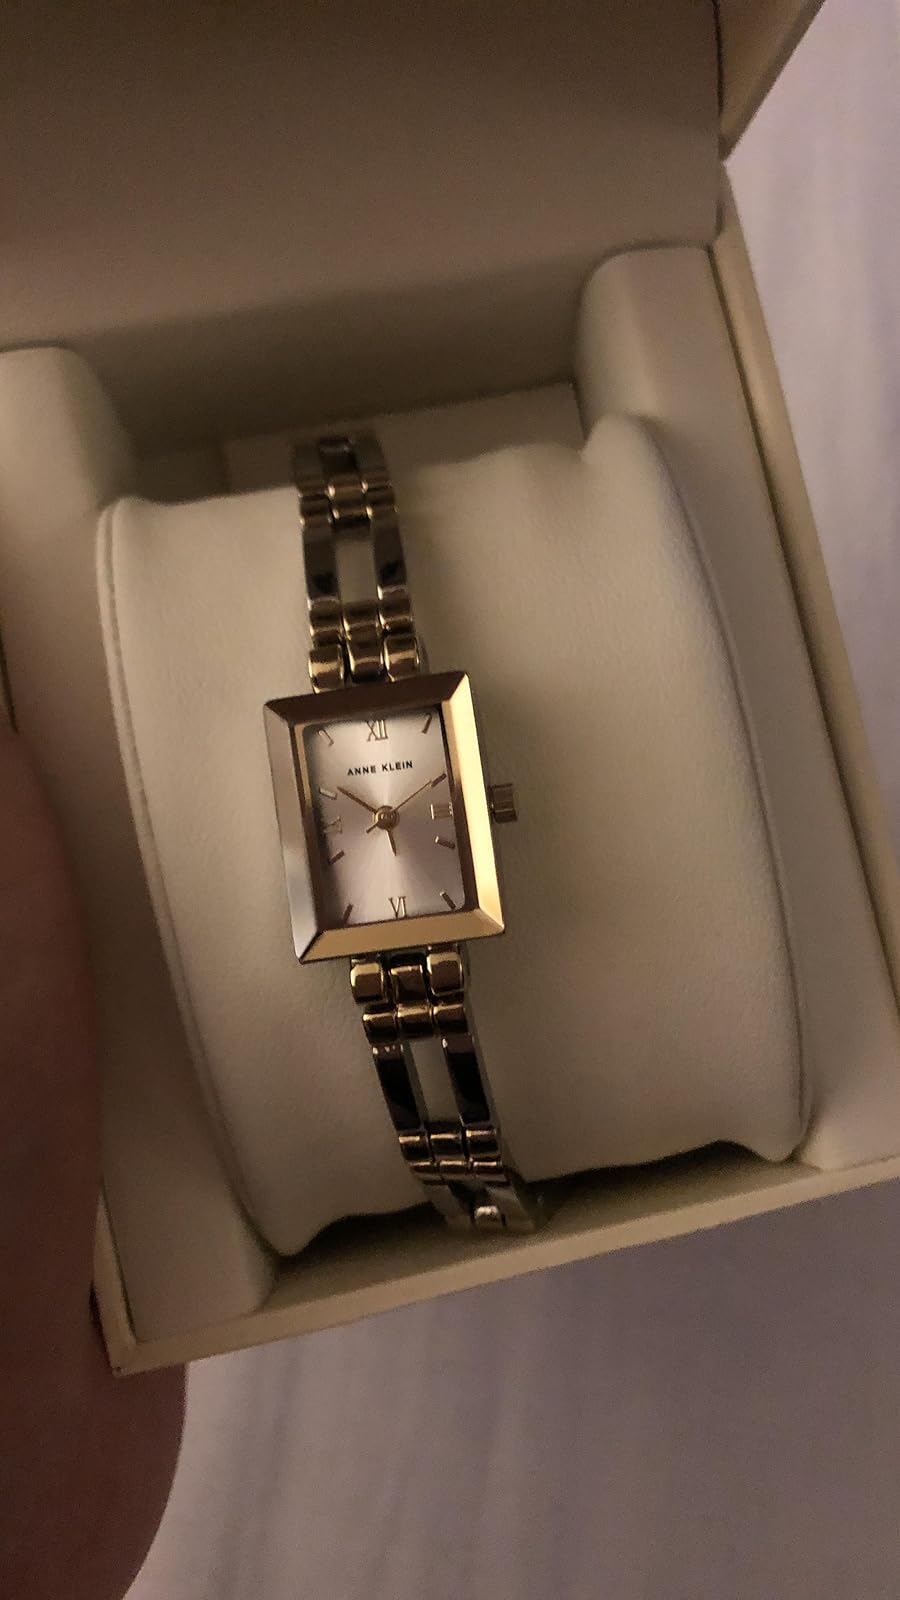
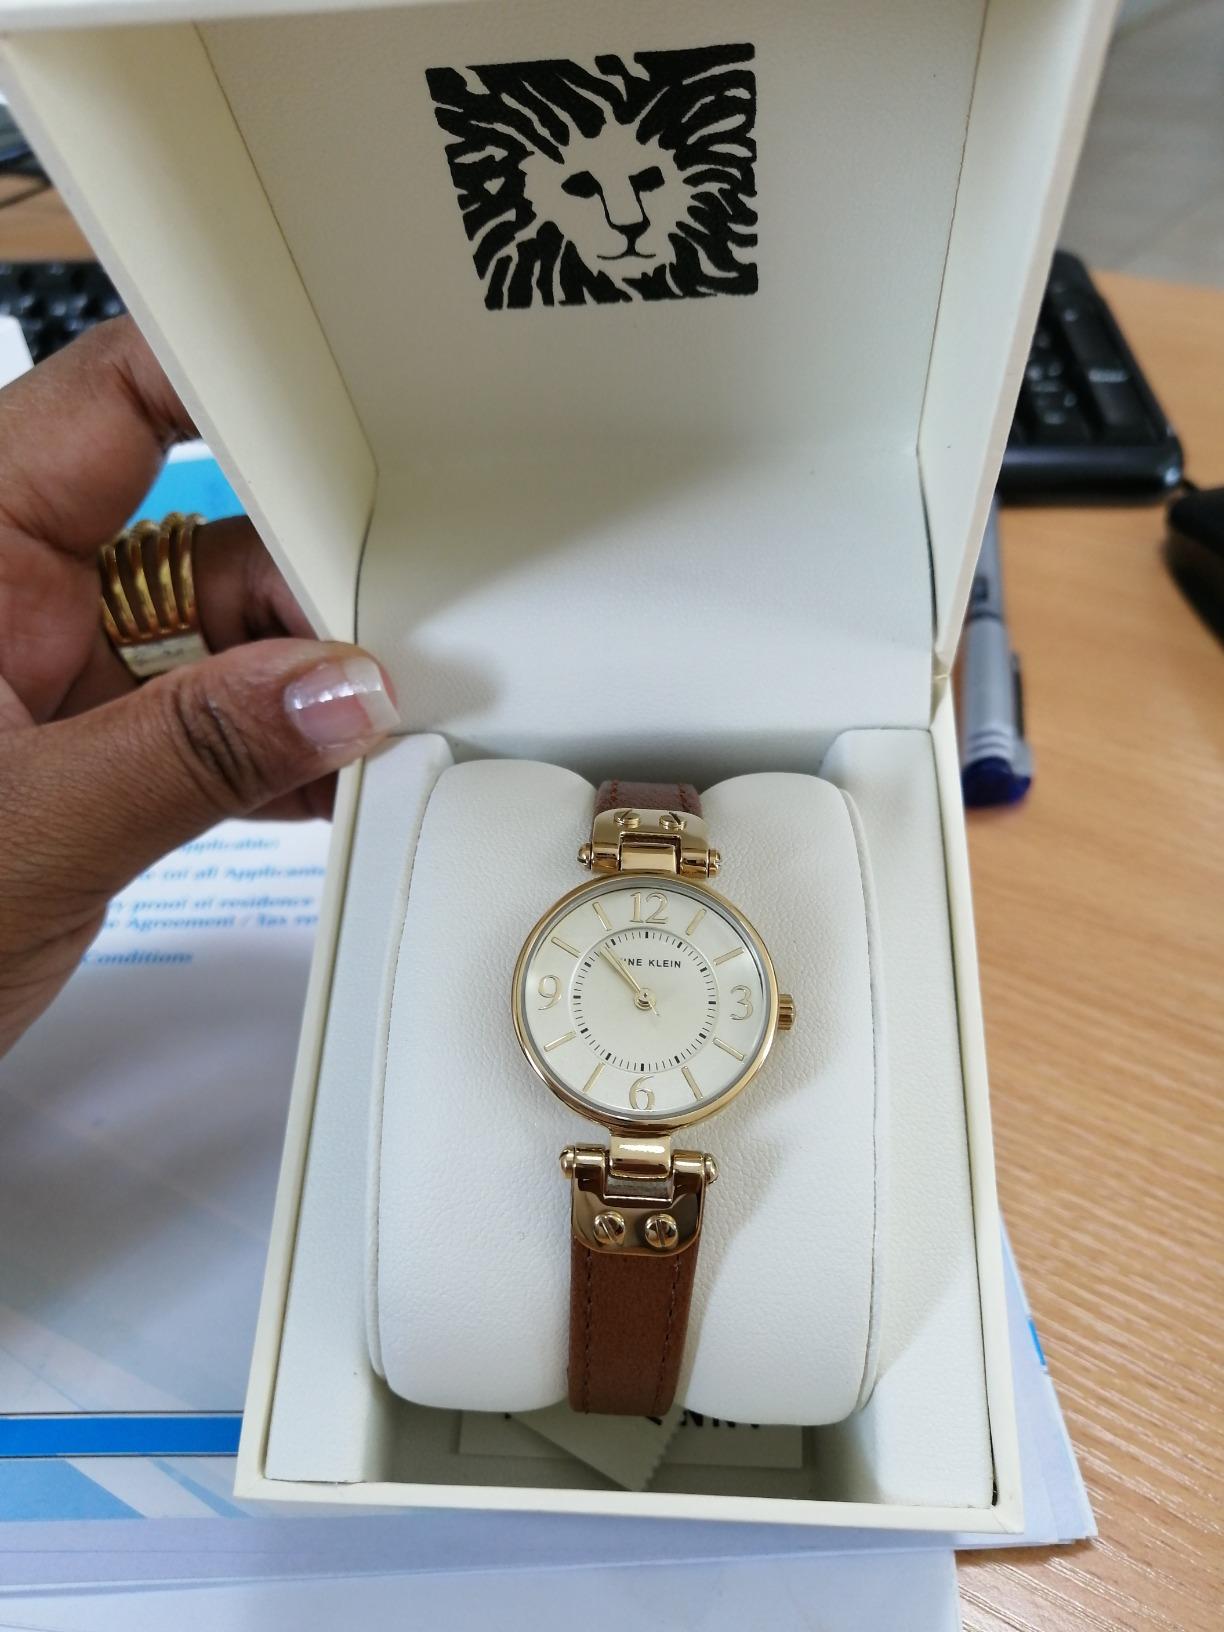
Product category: accessories_watch
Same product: no